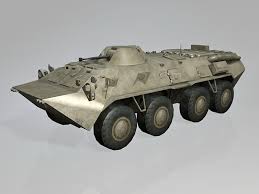
Label: BTR-80